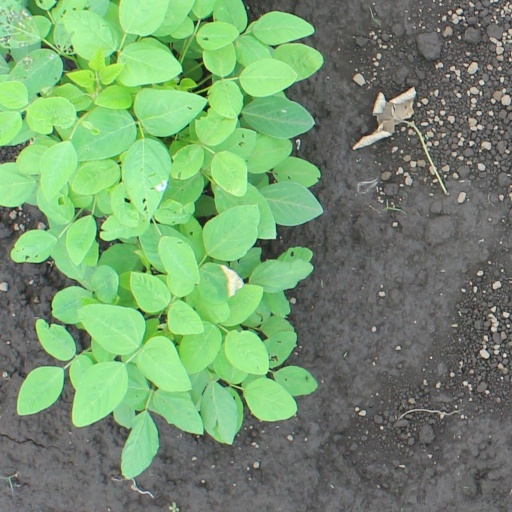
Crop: soybean